Palace of Mafra

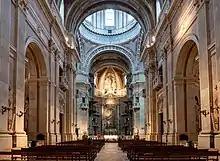
Principal nave of the basilica.

The imposing façade, built of local limestone, is 220 m long and faces the town of Mafra. At each end of the façade stands a square tower with a bulbous dome, such as found in Central Europe. The church, built in white marble, is located in the centre of the main façade, symmetrically flanked on both sides by the royal palace. John V, wishing to rival the splendour of Rome, had sought architectural advice from his ambassador to the Vatican, who sent him small-scale models of important Roman religious buildings. The benedictal balcony at its centre is clearly mirrored on the balcony of St. Peter's Basilica in Rome. But this balcony is rather intended for the King, as a symbol of his power, than for the benedictions by a prelate.